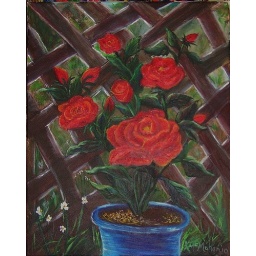
roses in blue pot